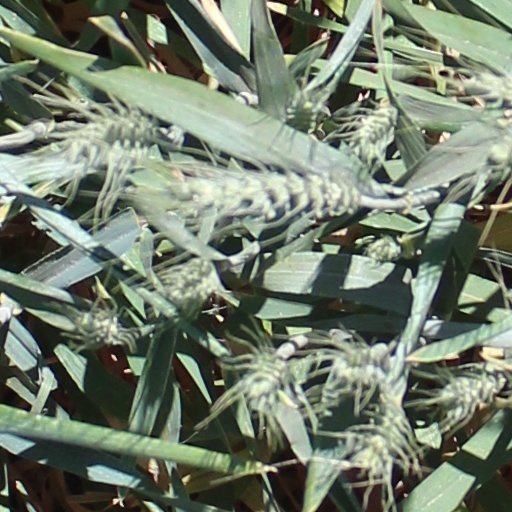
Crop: wheat